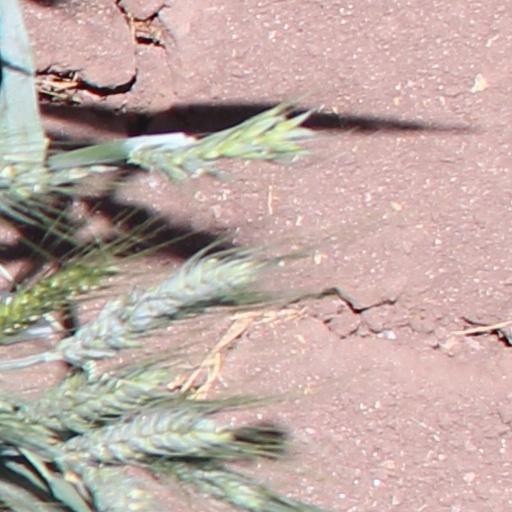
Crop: wheat